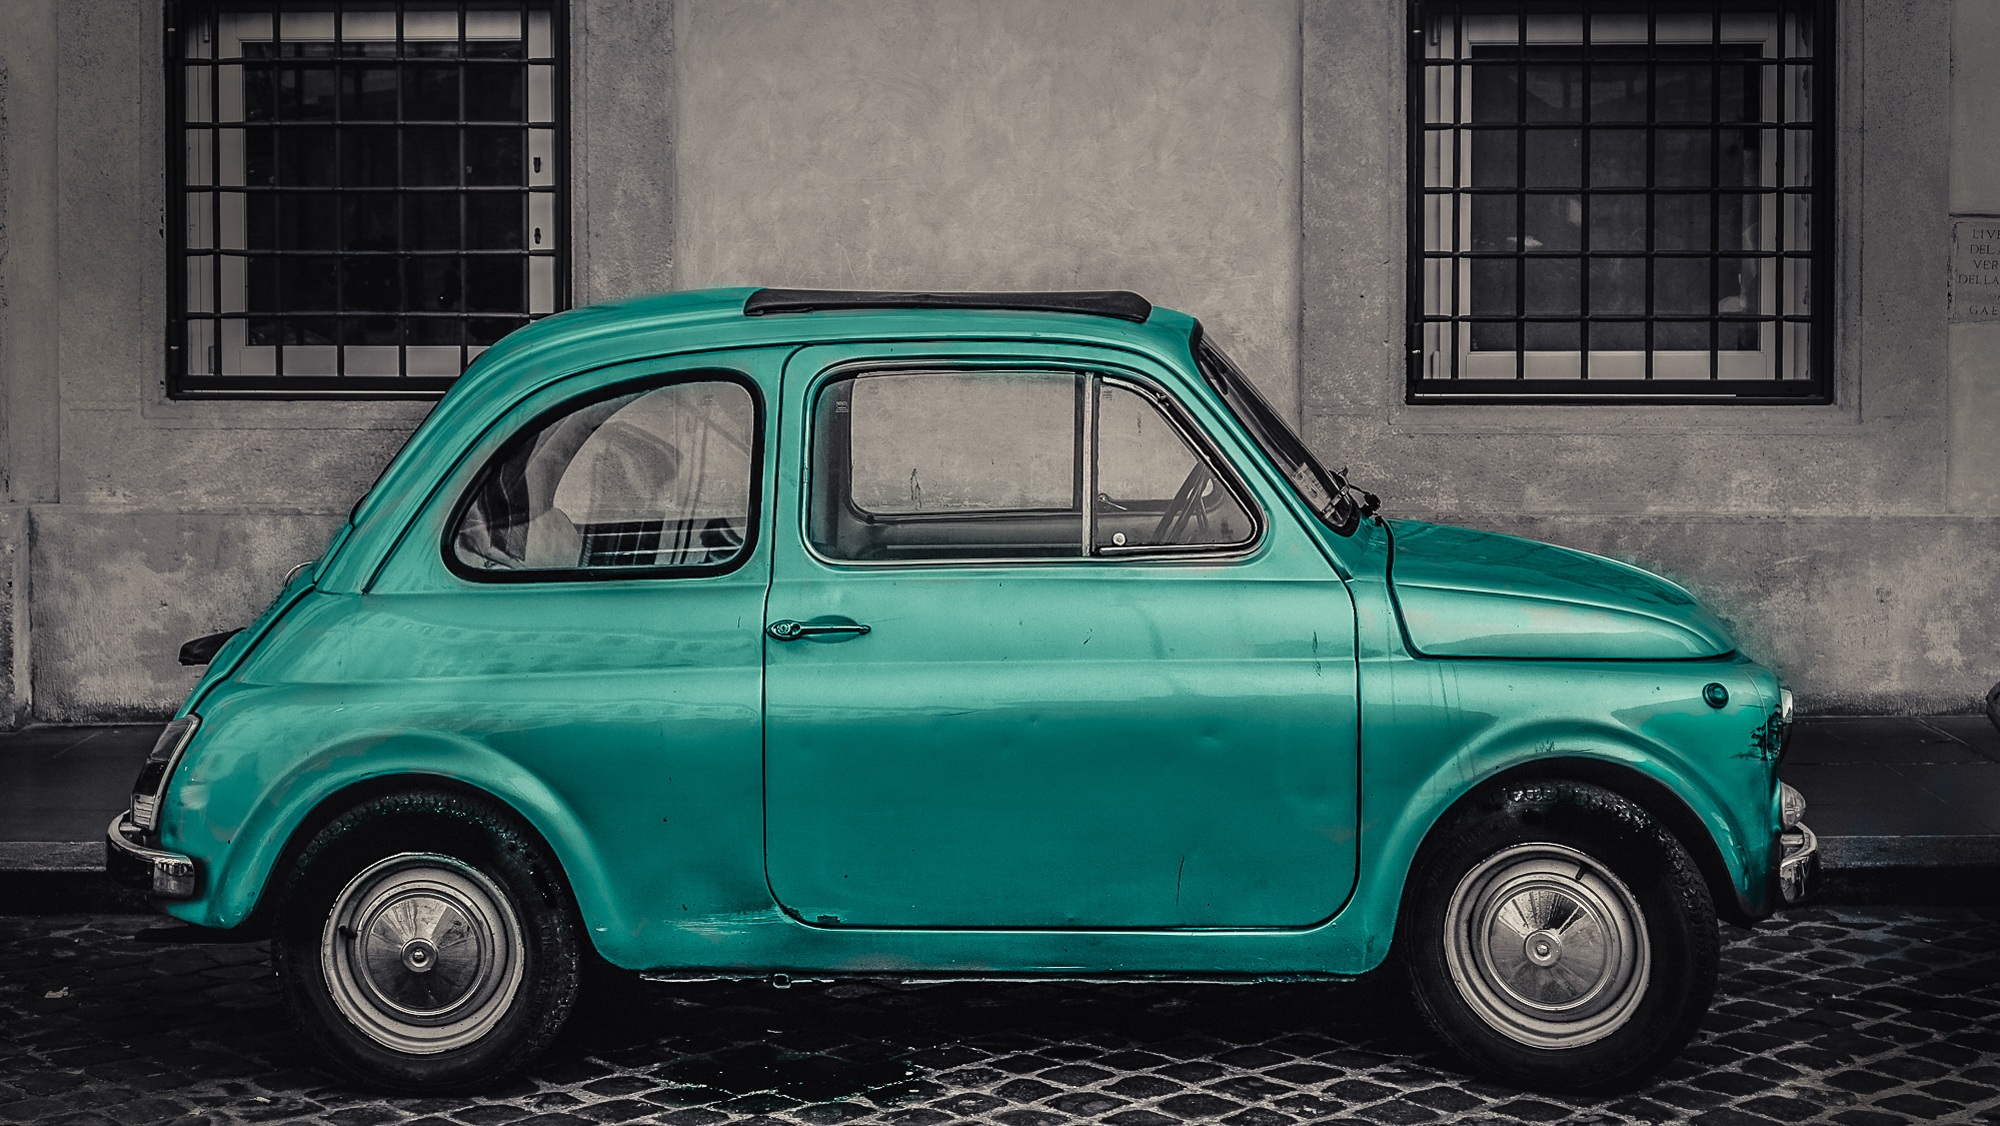
street, car, wheel, old, green, vehicle, park, stone wall, fiat 500, fiat, antique car, old wall, city car, land vehicle, automobile make, compact sport utility vehicle, front of a window